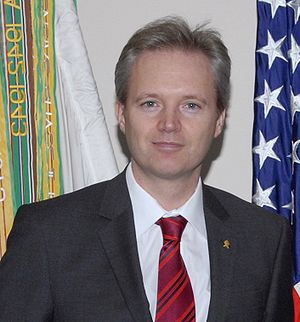
Sten Tolgfors
Sten Tolgfors ved et officielt besøg i Pentagon 17. april 2008.
Sten Sture Tolgfors er en svensk politiker, der siden 5. september 2007 har været landets forsvarsminister, valgt for Moderaterna.